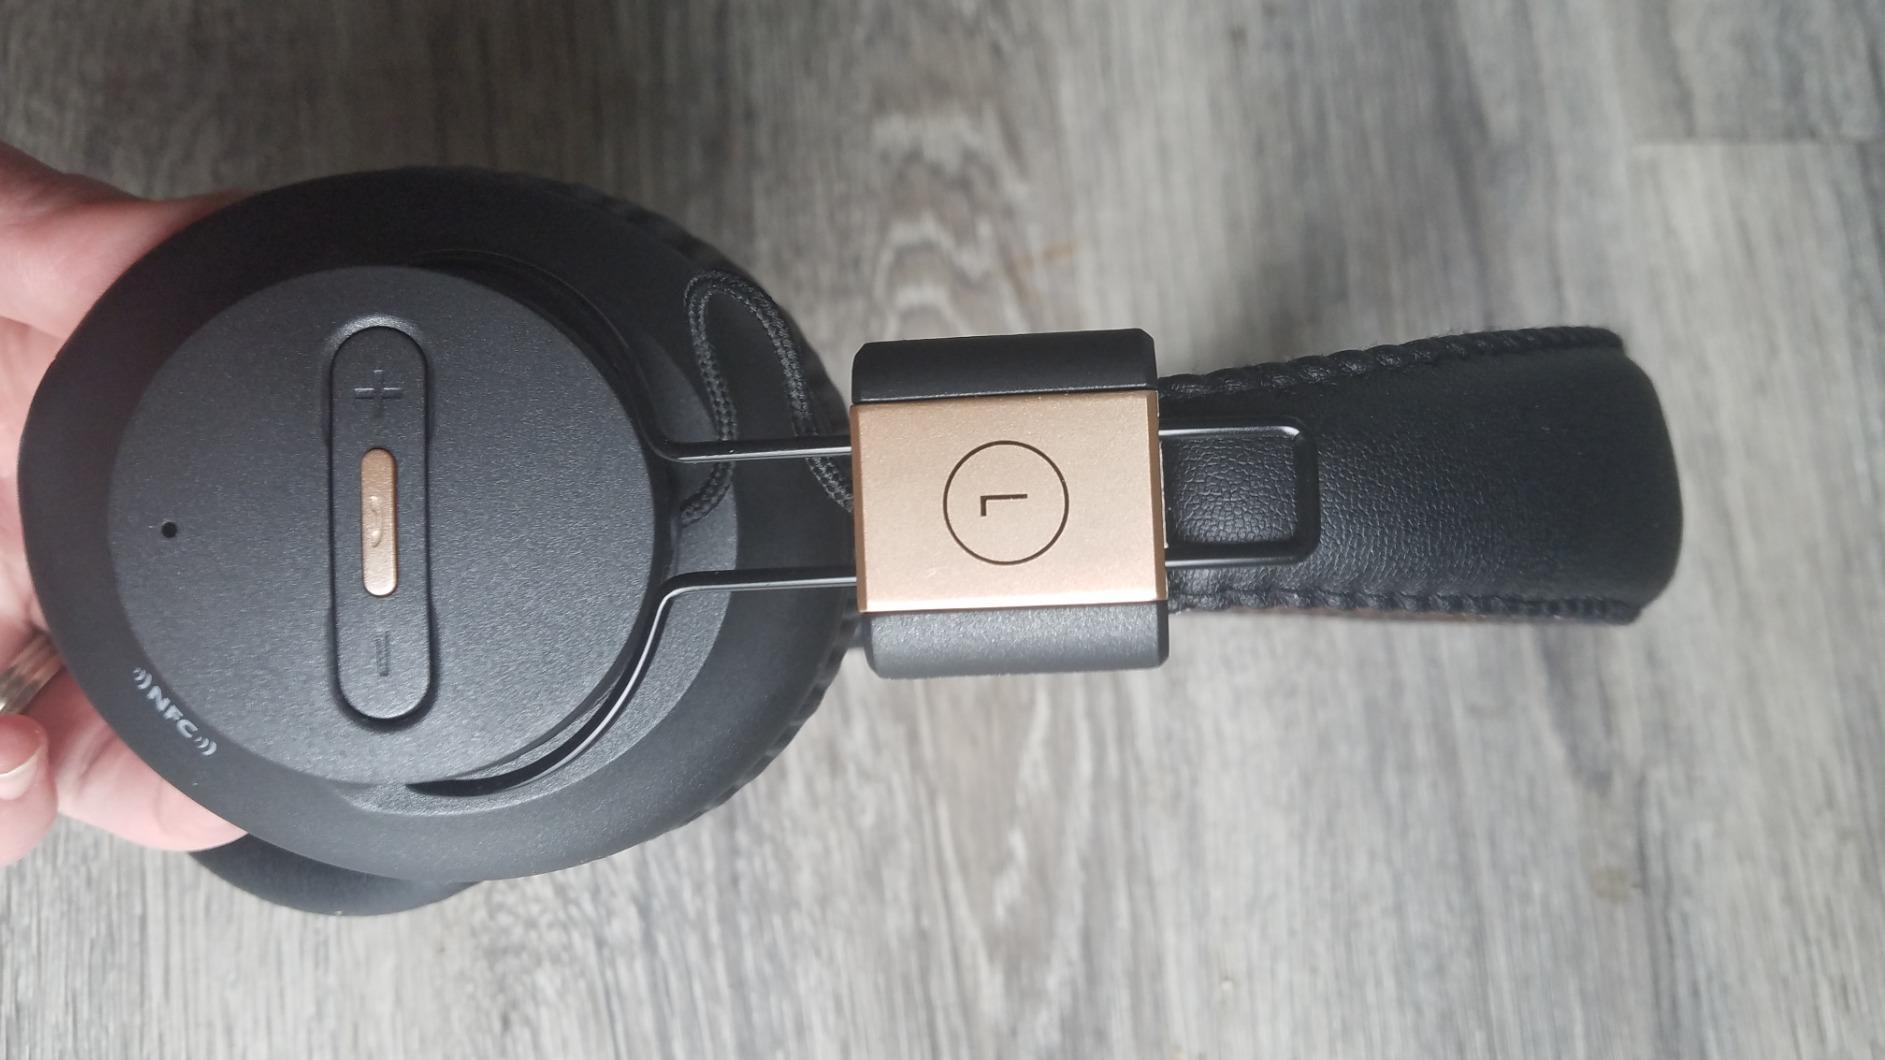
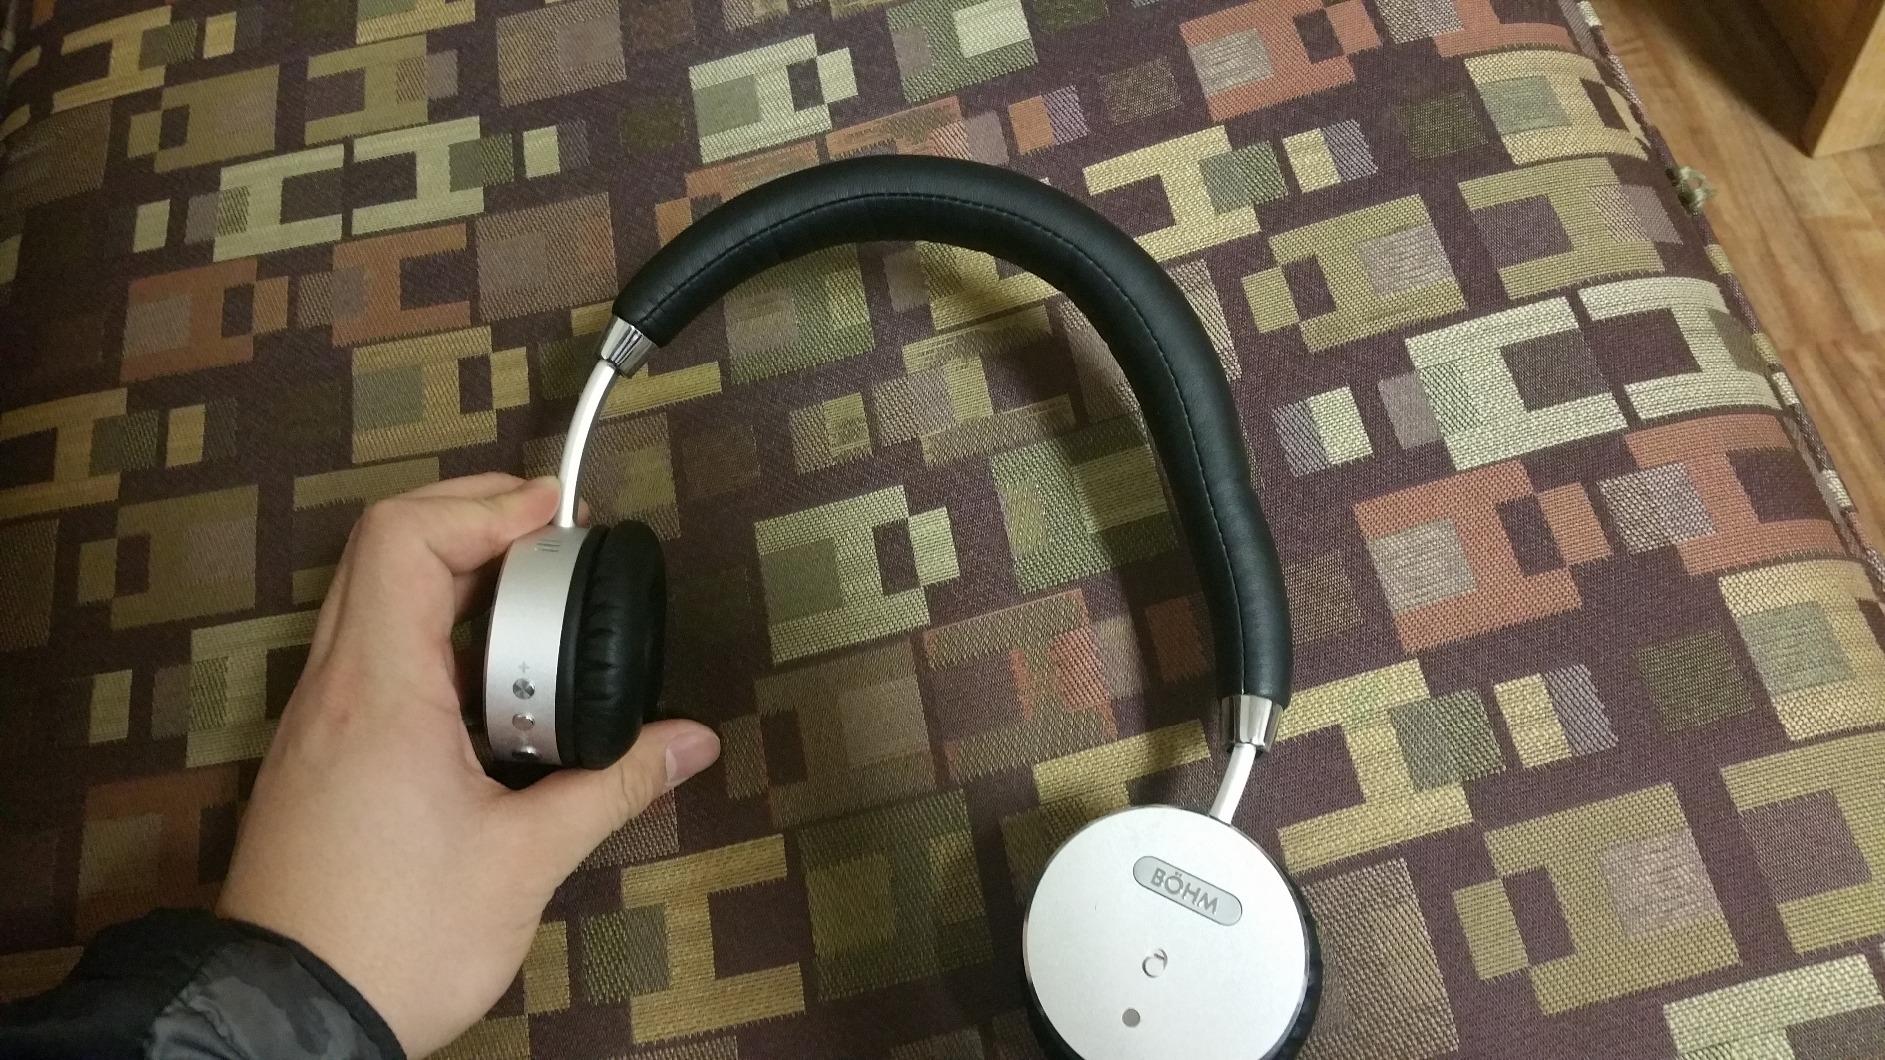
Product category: headphones
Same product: no